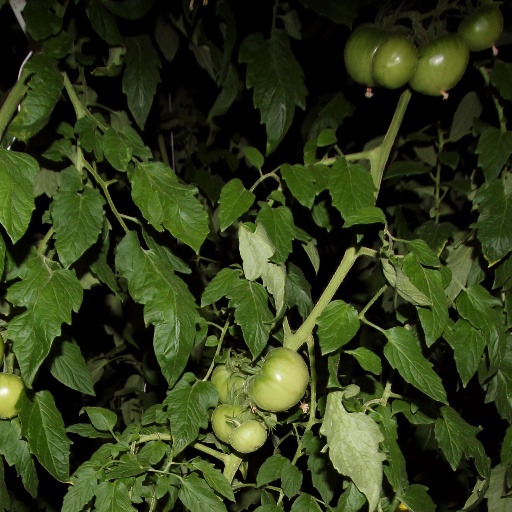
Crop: tomato